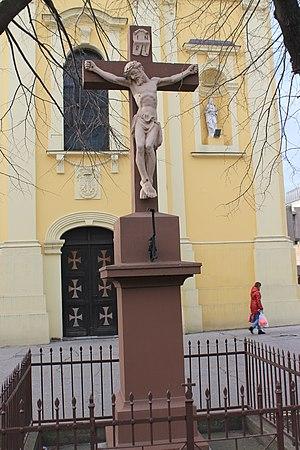
L''église de l'Exaltation-de-la-Sainte-Croix' est une église catholique située à Ruma en Serbie, dans la province de Voïvodine. Construite en 1813, elle est inscrite sur la liste des monuments culturels de grande importance de la République de Serbie. Église paroissiale, elle relève du diocèse de Syrmie.